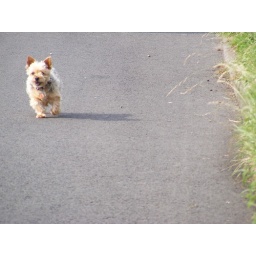
The neighbours dog was in the road